Tibor P. Nagy

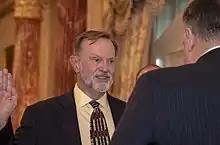
Nagy is sworn in by U.S. Secretary of State Michael R. Pompeo as Assistant Secretary of State for African Affairs at the Department of State on September 17, 2018.

Nagy is a retired career U.S. Foreign Service officer who followed through assignments as US Ambassador to Ethiopia and Guinea as well as the Deputy Chief of Mission in Nigeria, Cameroon and Togo. His earlier assignments included Zambia, the Seychelles, Ethiopia, and Washington, D.C.